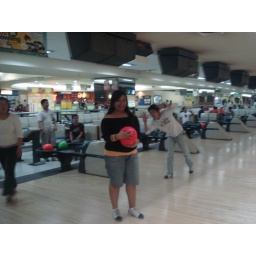
Me in the dorky bowling shoes and the pink bowling ball pretending to know what I'm doing.